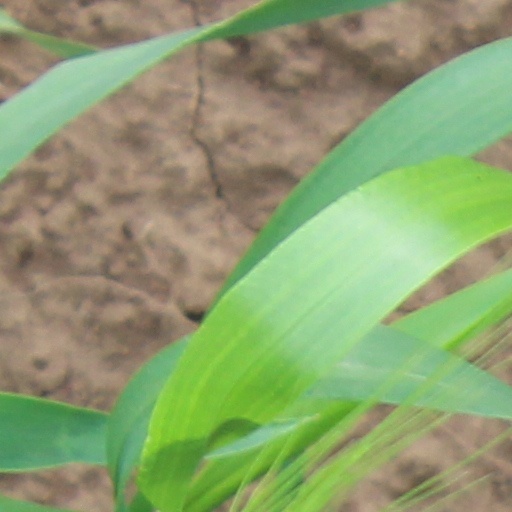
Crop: wheat